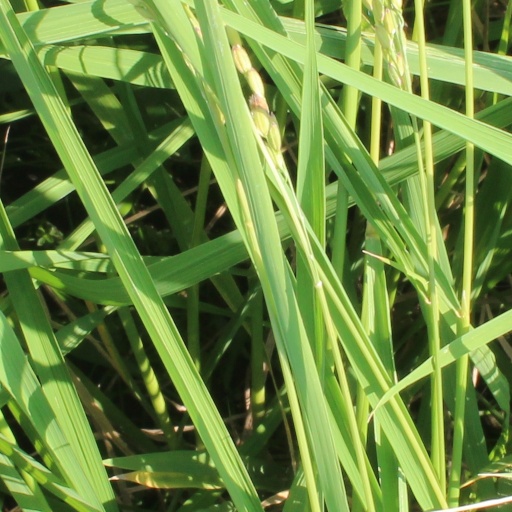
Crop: rice